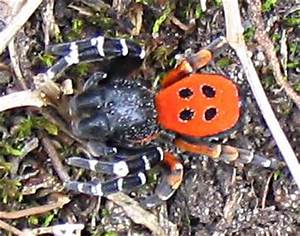
Label: spider